University of Glasgow

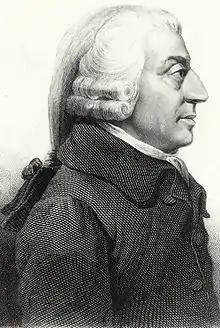
Adam Smith lends his name to the business school

The University Chapel was constructed as a memorial to the 755 sons of the university who had died in the First World War. Designed by Sir John Burnet, it was completed in 1929 and dedicated on 4 October. Tablets on the wall behind the Communion Table list the names of those who died, while other tablets besides the stalls record the 405 members of the university community who gave their lives in the Second World War. Most of the windows are the work of Douglas Strachan, although some have been added over the years, including those on the South Wall, created by Alan Younger.